Cartier Building

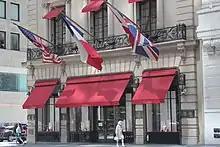
View of the base of 653 Fifth Avenue, later modified to contain a Cartier storefront

When 4 East 52nd Street was completed, it was occupied by Edward Holbrook and his wife Frances. In January 1906, the Holbrook House hosted the wedding of their daughter Lilian to Count Guillaume de Balincourt. The Holbrooks sold the residence a year and a half later, in June 1907. The buyers of the 52nd Street house were initially not publicly revealed, but "The New York Times" announced the following month that tobacco businessman James Buchanan Duke had bought the house for $300,000. The "Times" reported that Duke was rumored to have been looking for a mansion on the Upper East Side. Duke had purchased a site on 78th Street by 1909, which would become his house. 4 East 52nd Street was then occupied by the family of real estate developer Harry James Luce, who had moved into the house by August 1910, when he received a mortgage on the property.